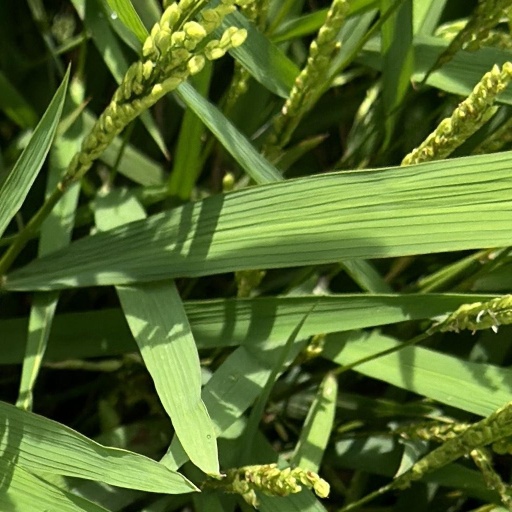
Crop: rice